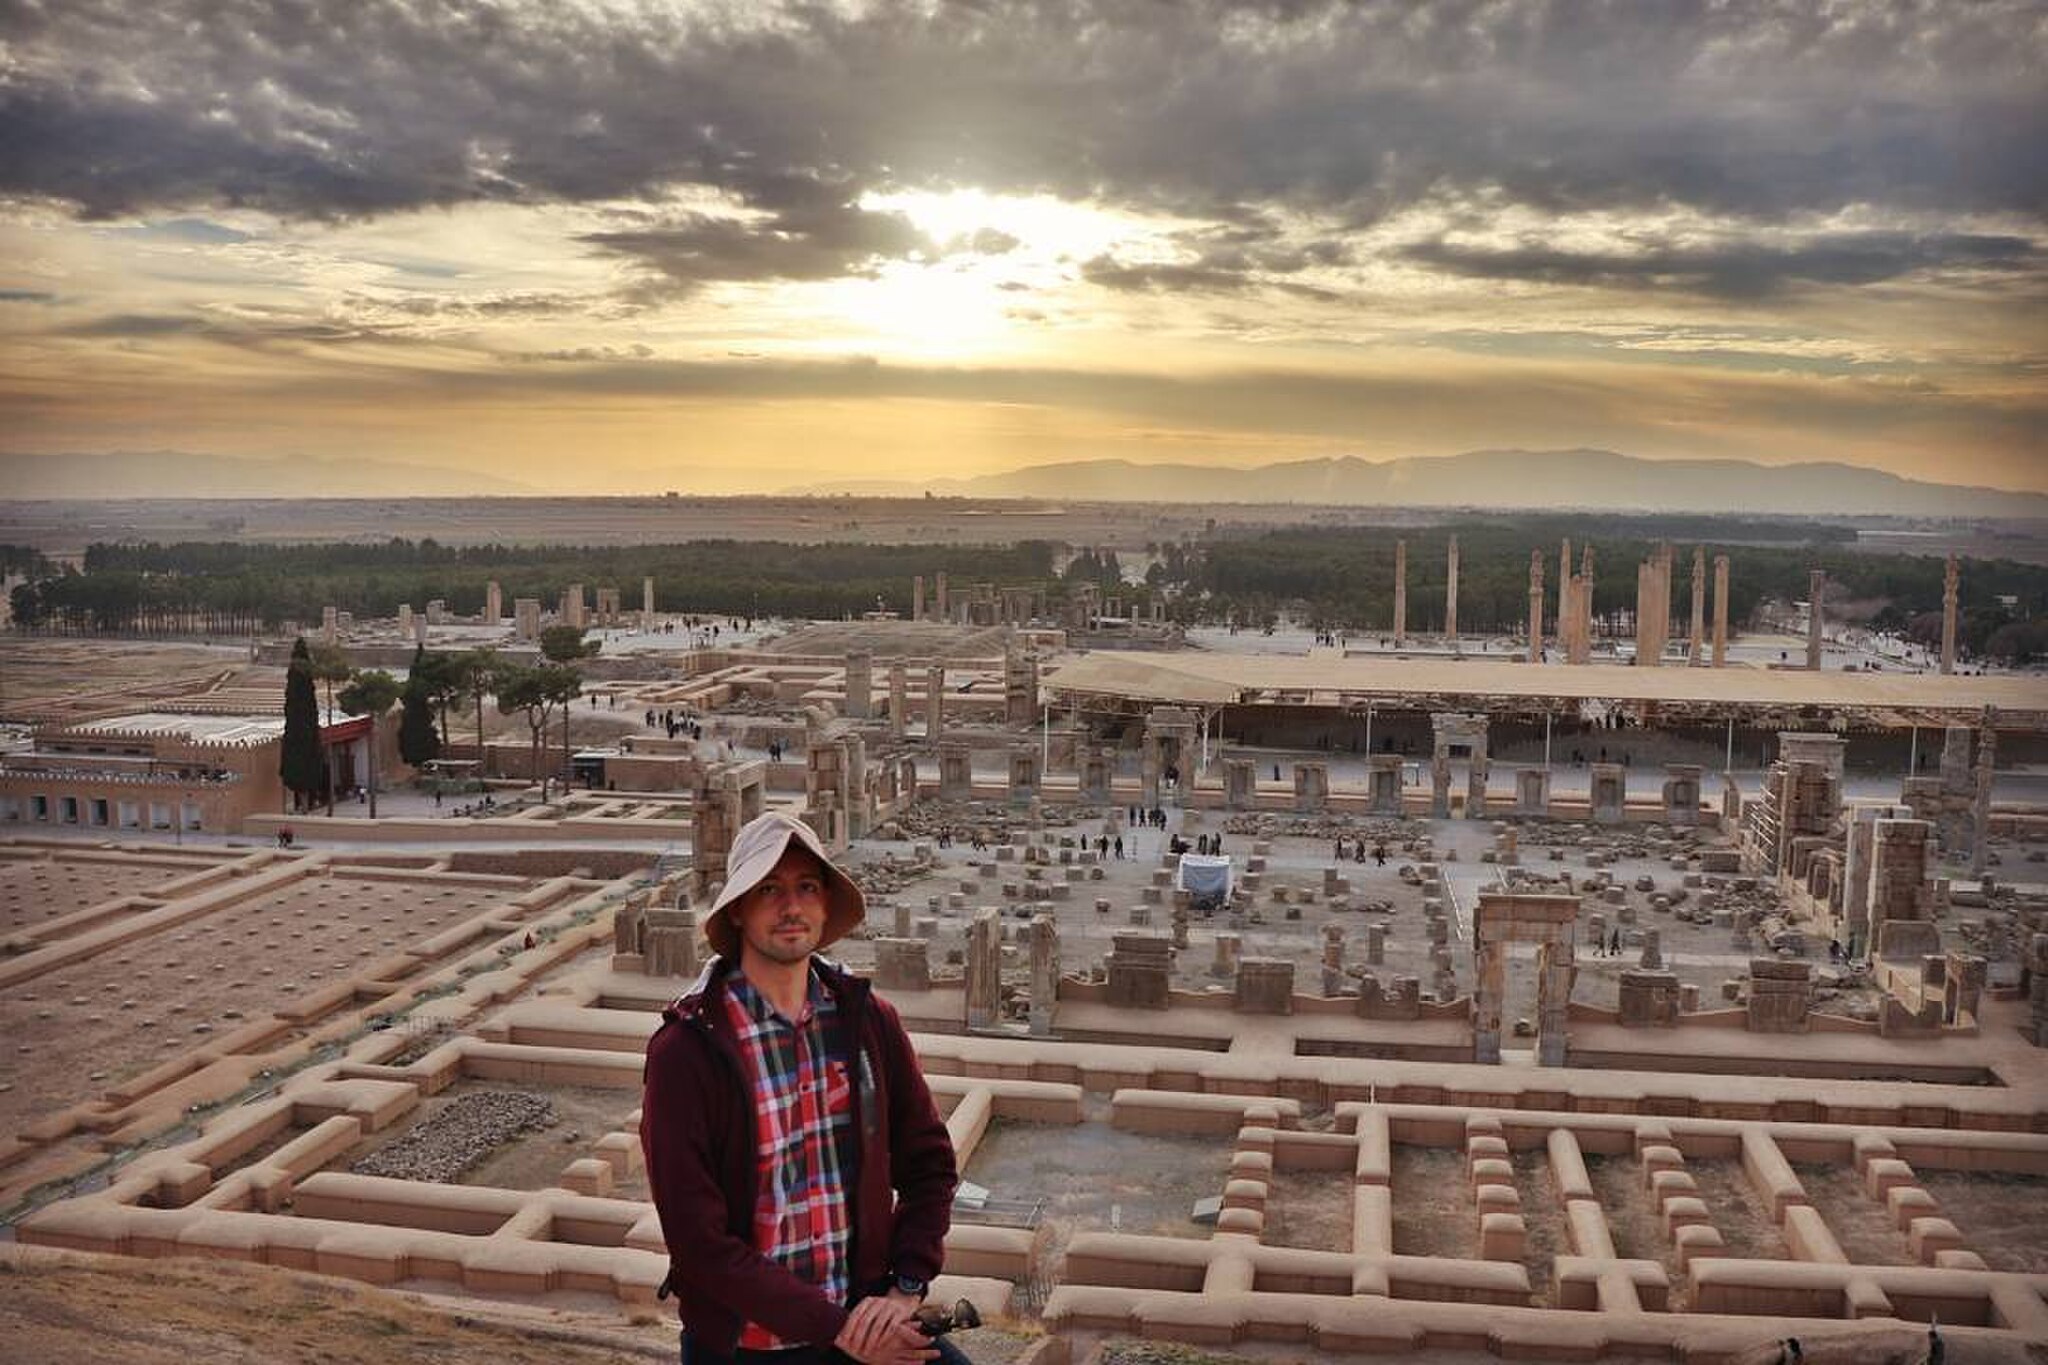
Title: Persalt1100 07
Date: 2017-12-30
Categories: Images from Wiki Loves Monuments 2018, Self-published work, Cultural heritage monuments in Iran with known IDs, Uploaded via Campaign:wlm-ir, Images from Wiki Loves Monuments in Marvdasht, Iran photographs taken on 2017-12-30, Images from Wiki Loves Monuments 2018 in Iran, General views of Persepolis